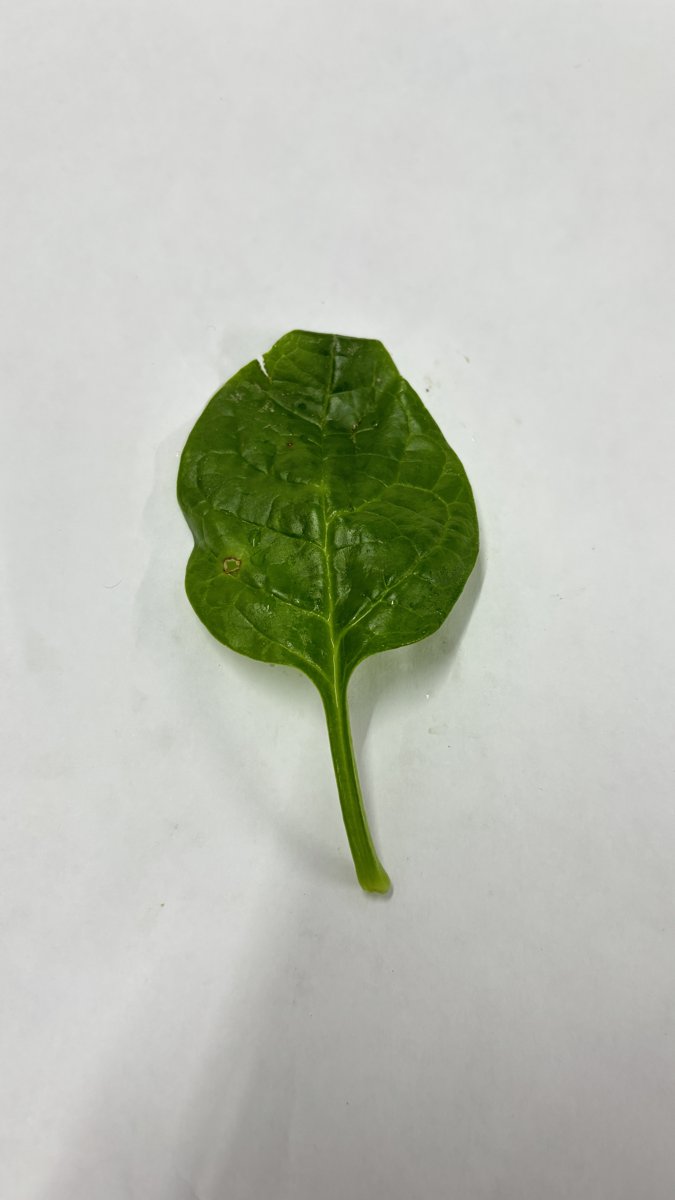
Label: Bacterial-Spot